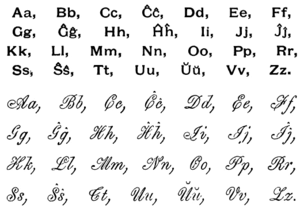
Signuno est une langue gestuelle considérée comme l'équivalent gestuel de l'espéranto. Il a pour but de permettre aux sourds de nationalités différentes de communiquer, afin que l'espéranto ne soit pas seulement utilisable sous une forme verbale ou écrite. Outre les chiffres et les lettres, un signe spécifique est associé aux morphèmes les plus courants. Les signes de Signuno sont essentiellement basés sur le Gestuno.